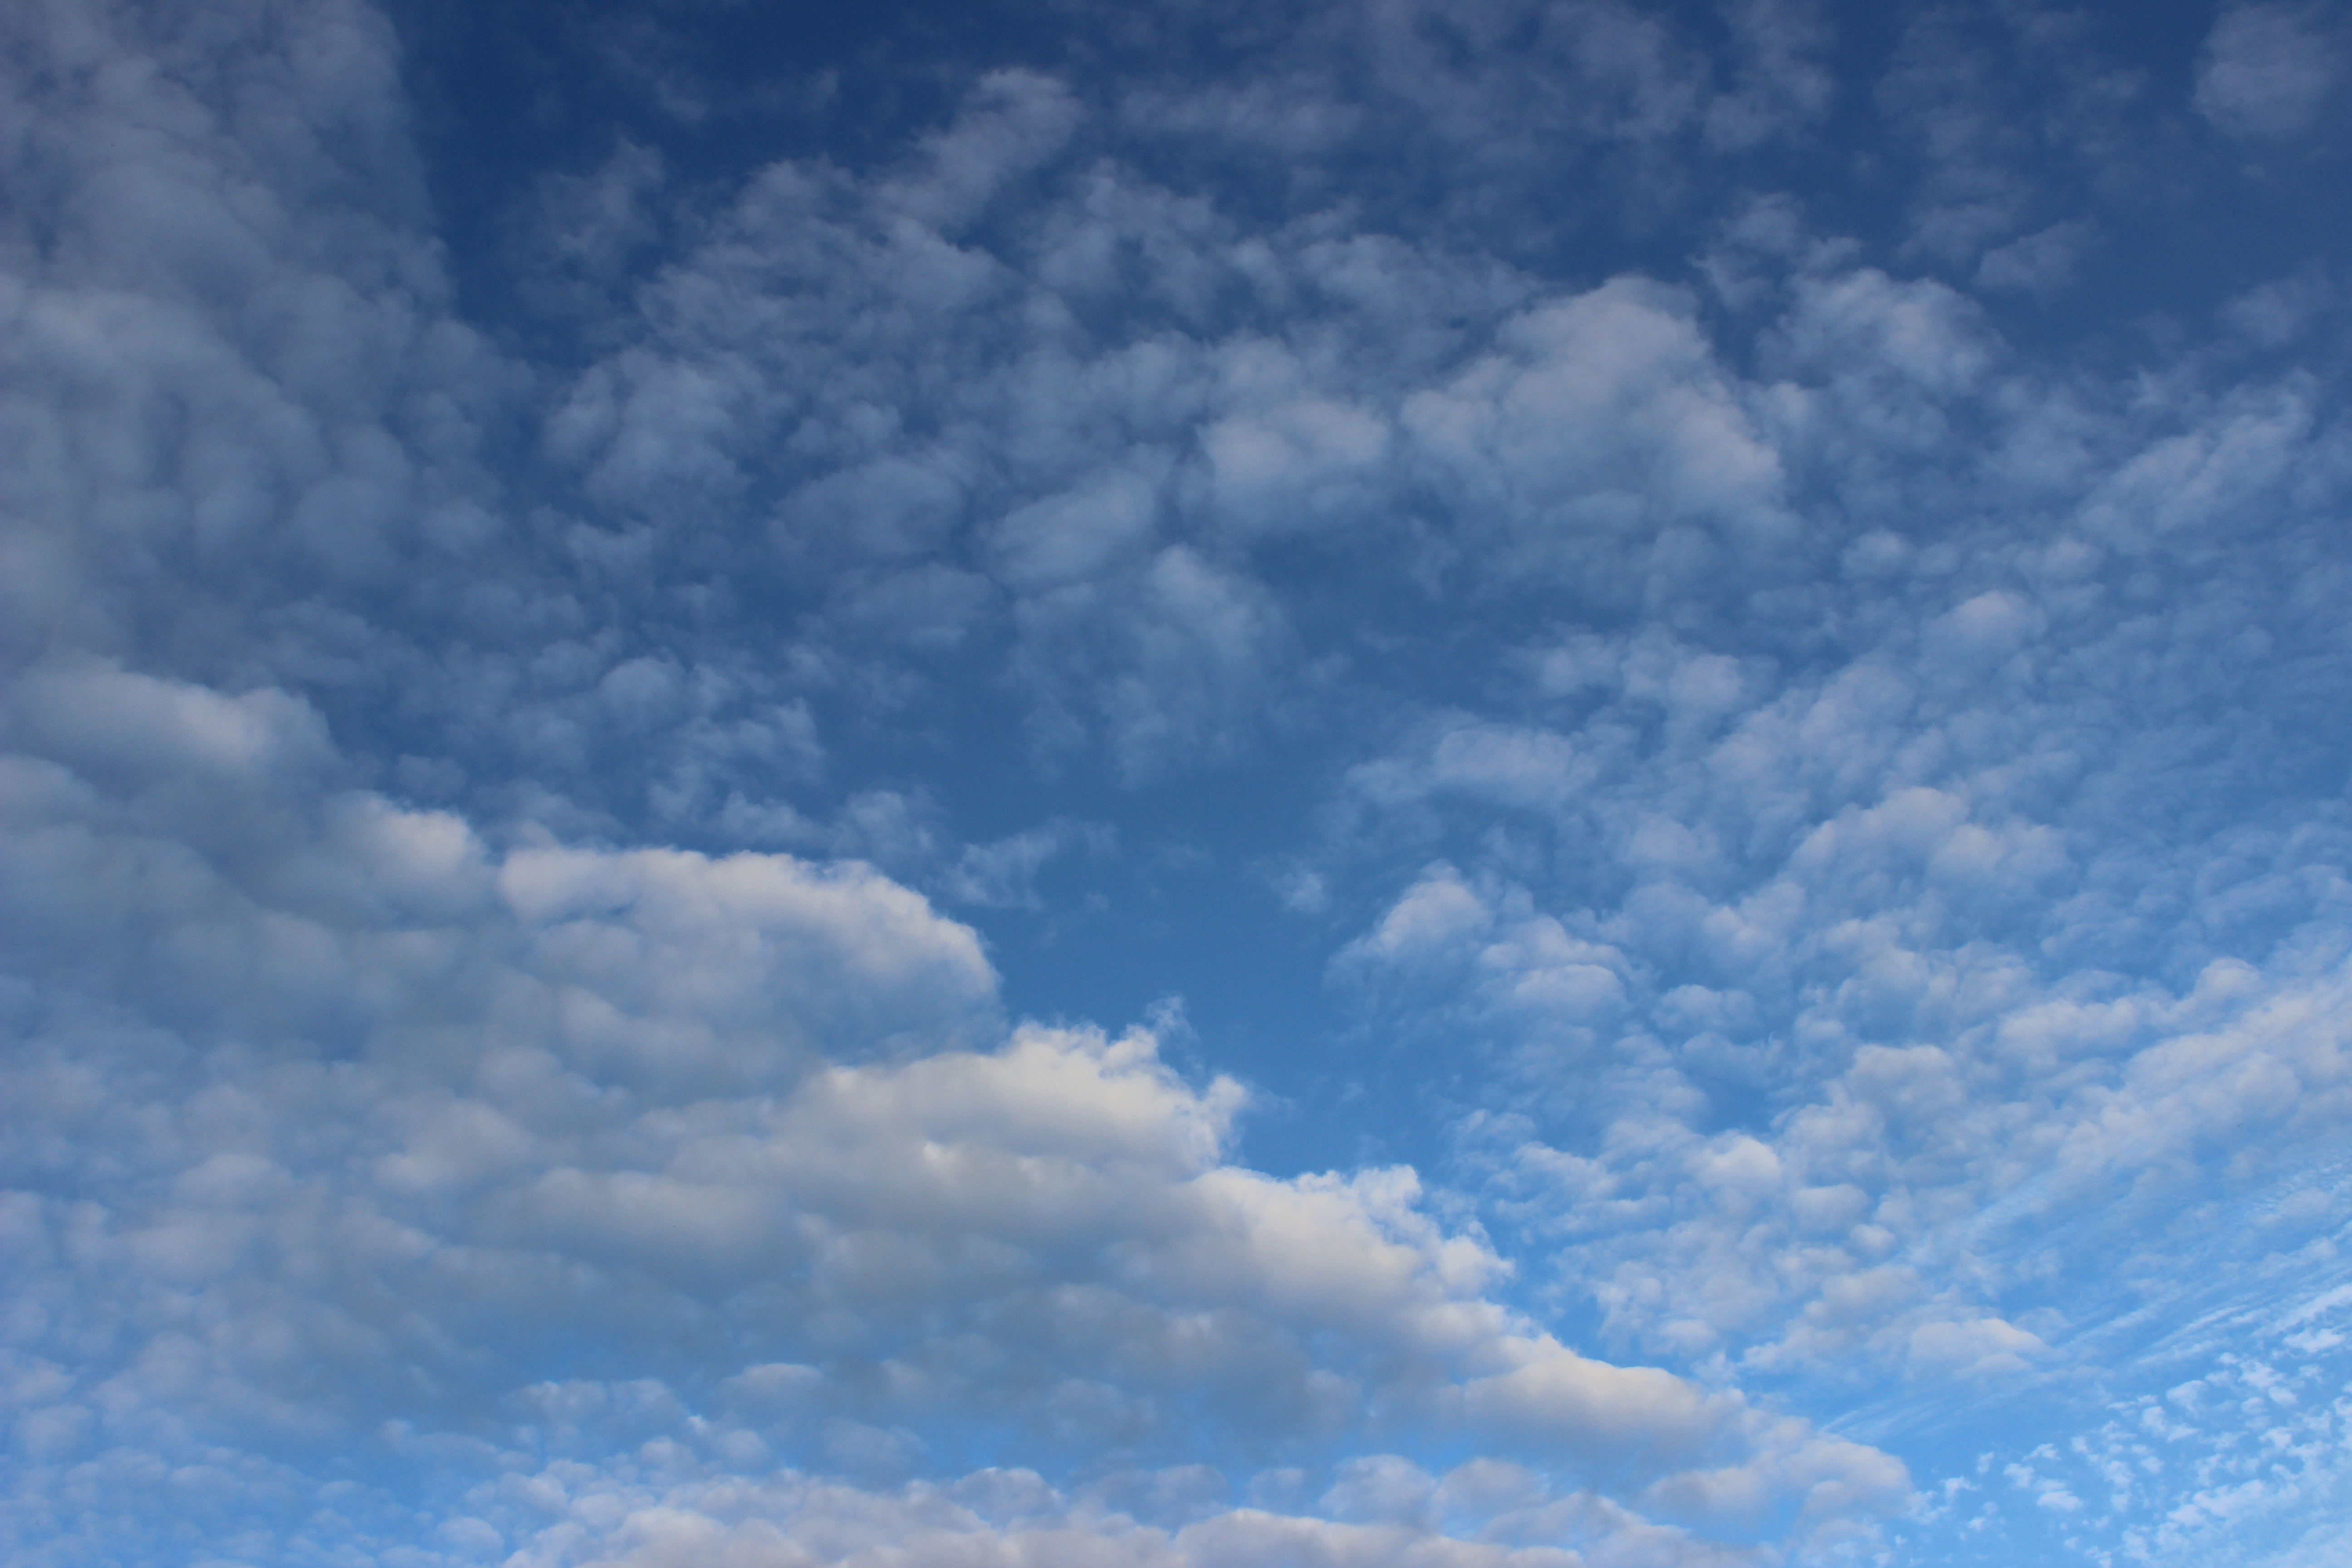
nature, cloud, sky, atmosphere, summer, daytime, clear, cumulus, blue, outdoors, clouds, meteorological phenomenon, atmosphere of earth